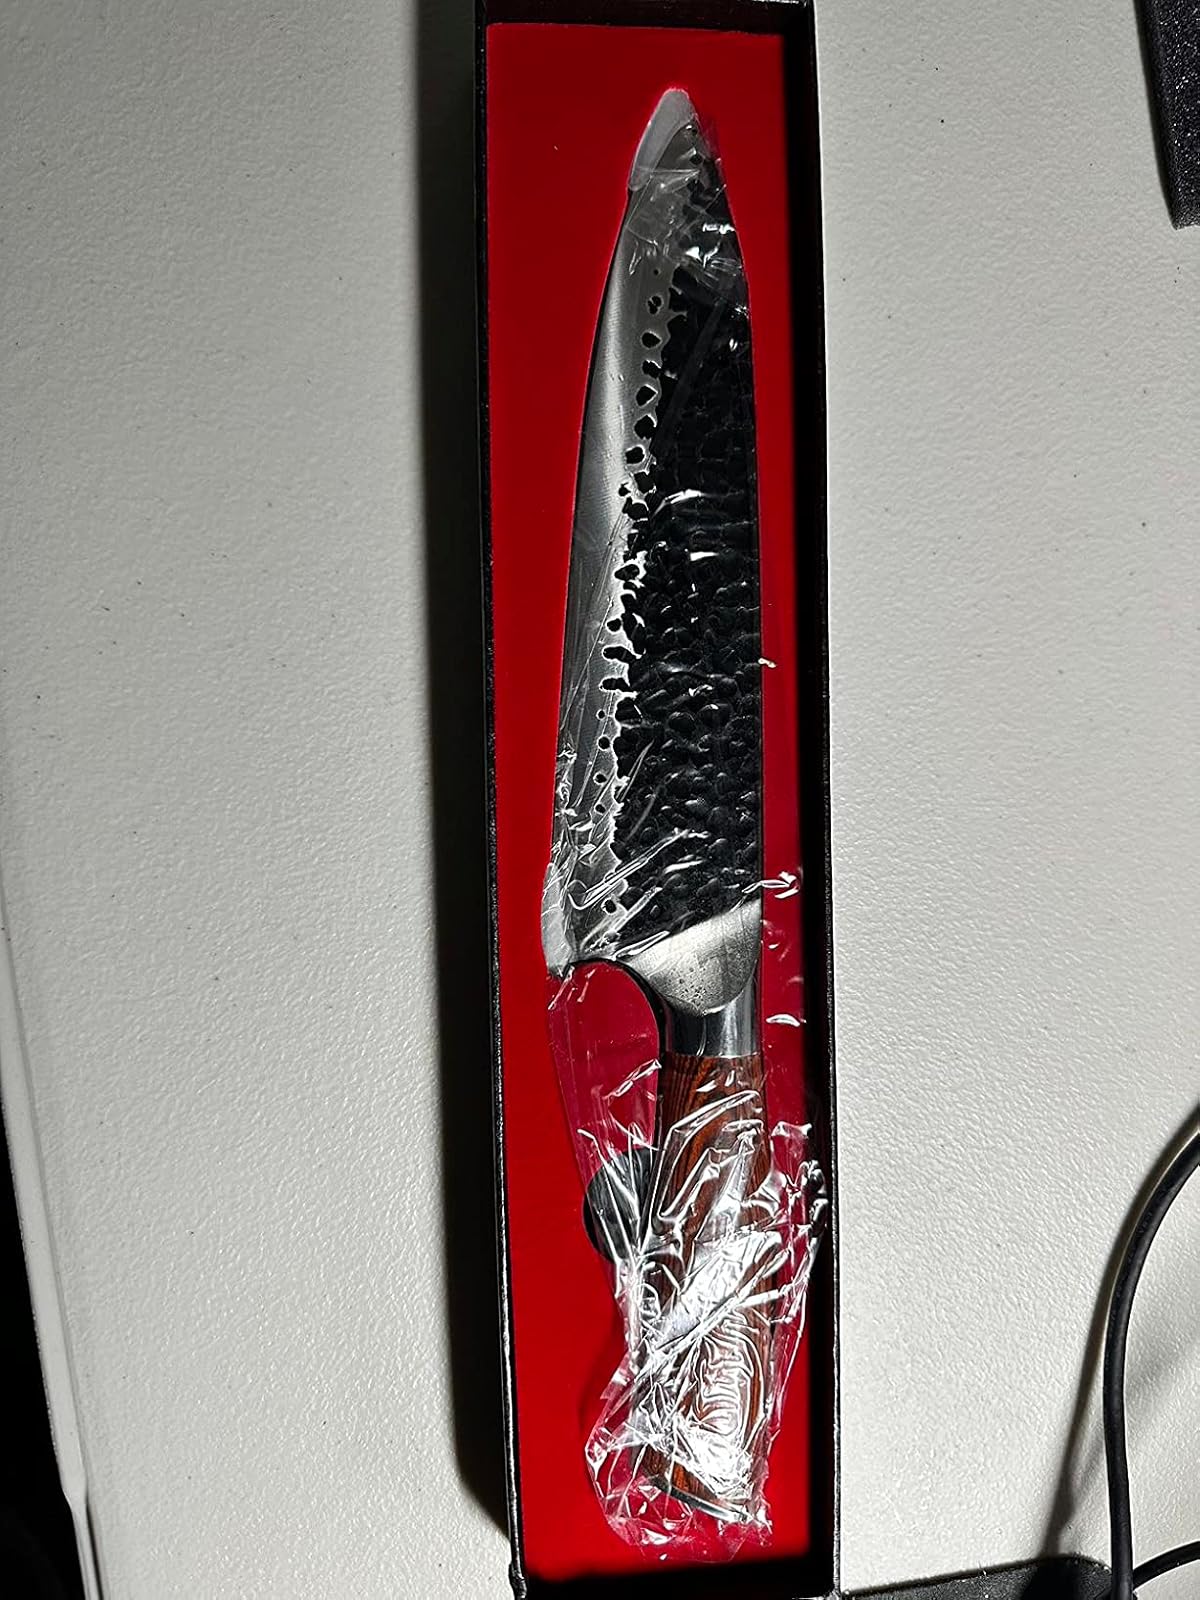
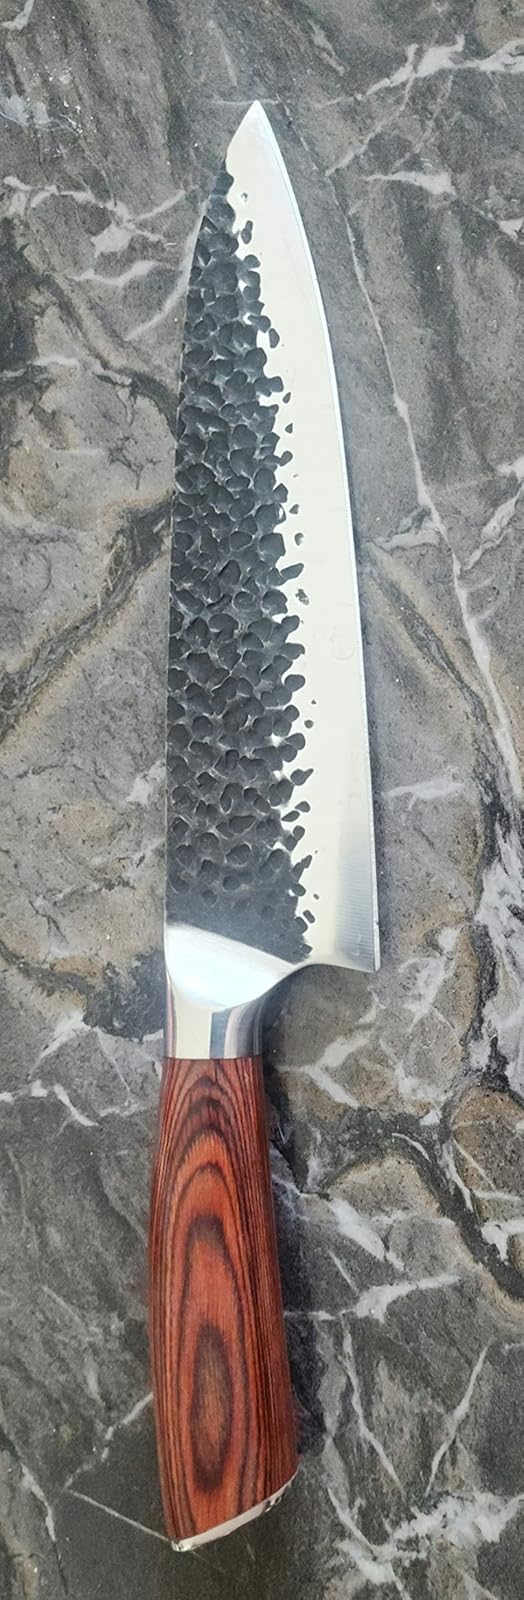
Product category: items_knife
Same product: yes